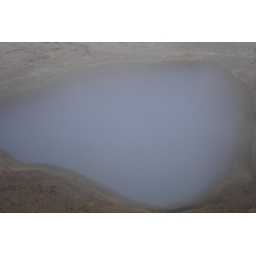
its hard to see in this picture, but this water was actually glowing like an electric blue